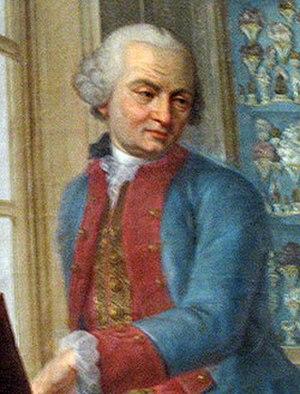
Le chevalier Jean von Baillou, né le 20 octobre 1679, mort à Vienne le 23 novembre 1758, est un naturaliste et scientifique italien de l'époque baroque. Il a été au service du duc de Parme, du grand-duc de Toscane et de l'empereur François Iᵉʳ. Il est le concepteur des jardins du palais de Colorno. Sa fameuse collection constitua le fonds qui permit de créer le musée d'histoire naturelle de Vienne.